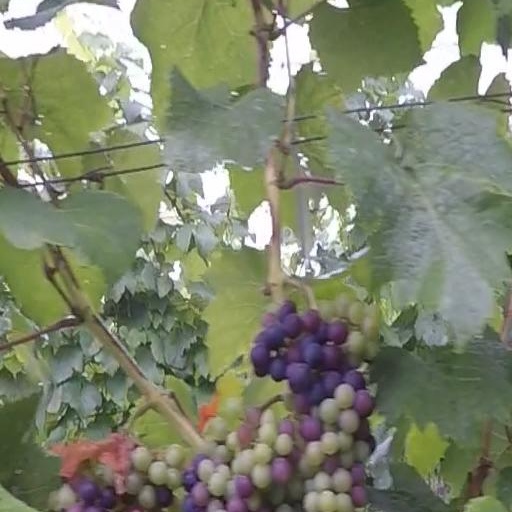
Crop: grape